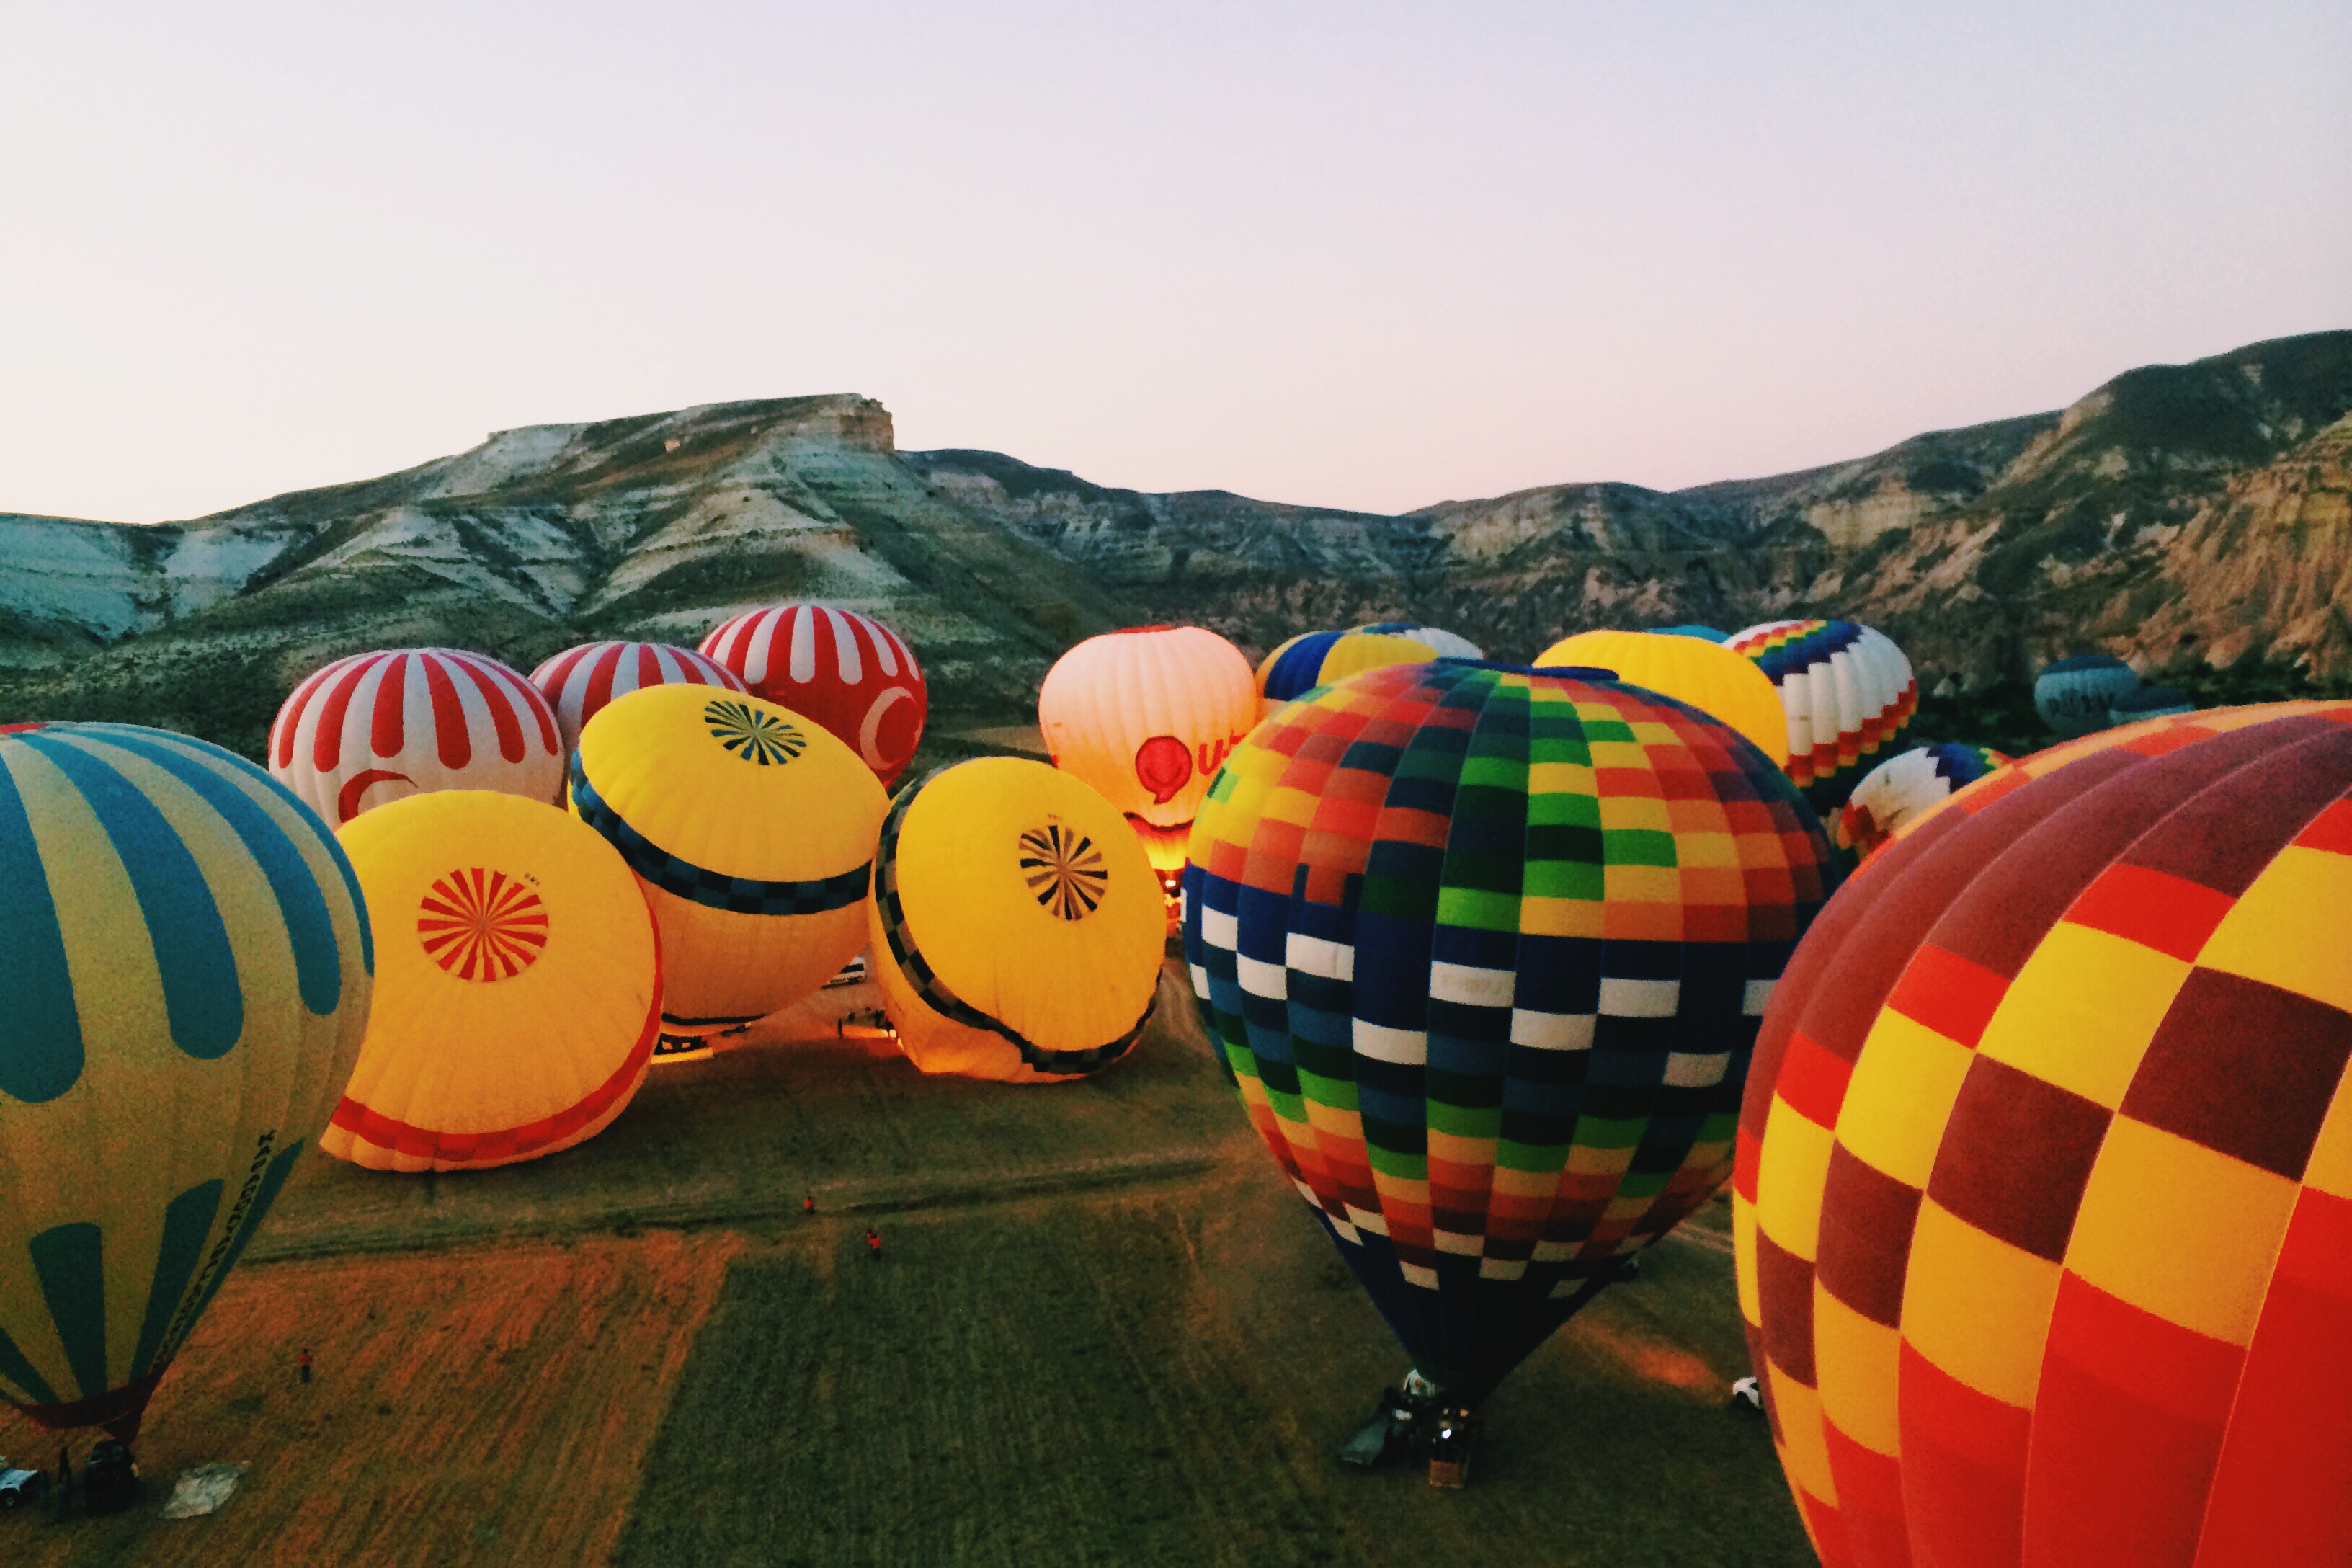
balloon, hot air balloon, aircraft, vehicle, toy, hot air ballooning, atmosphere of earth